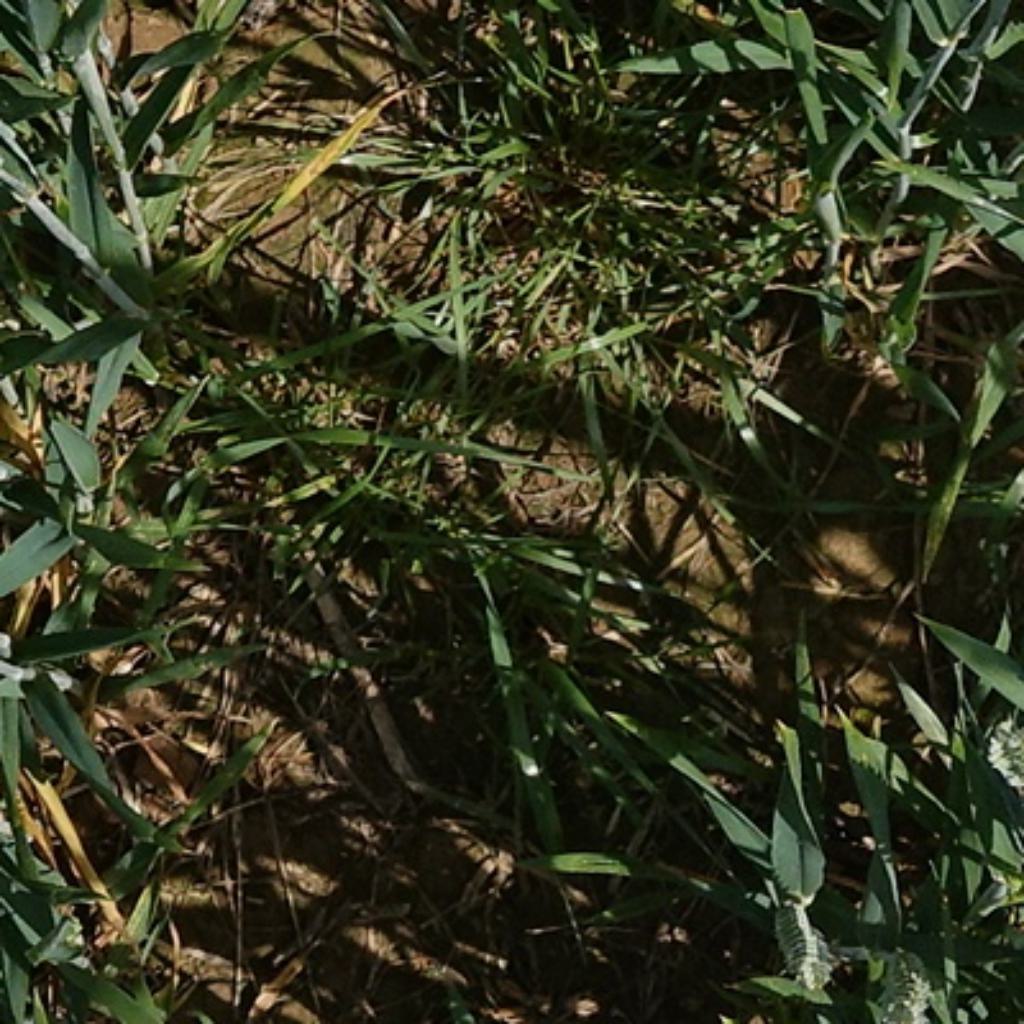
Country: France
Location: VLB
Wheat development stage: Filling